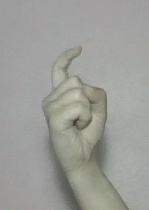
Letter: ra